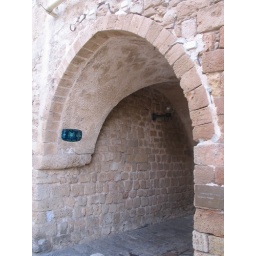
Gate with street sign in Jaffa